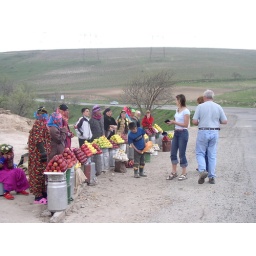
Shopping for fruit by the side of the road